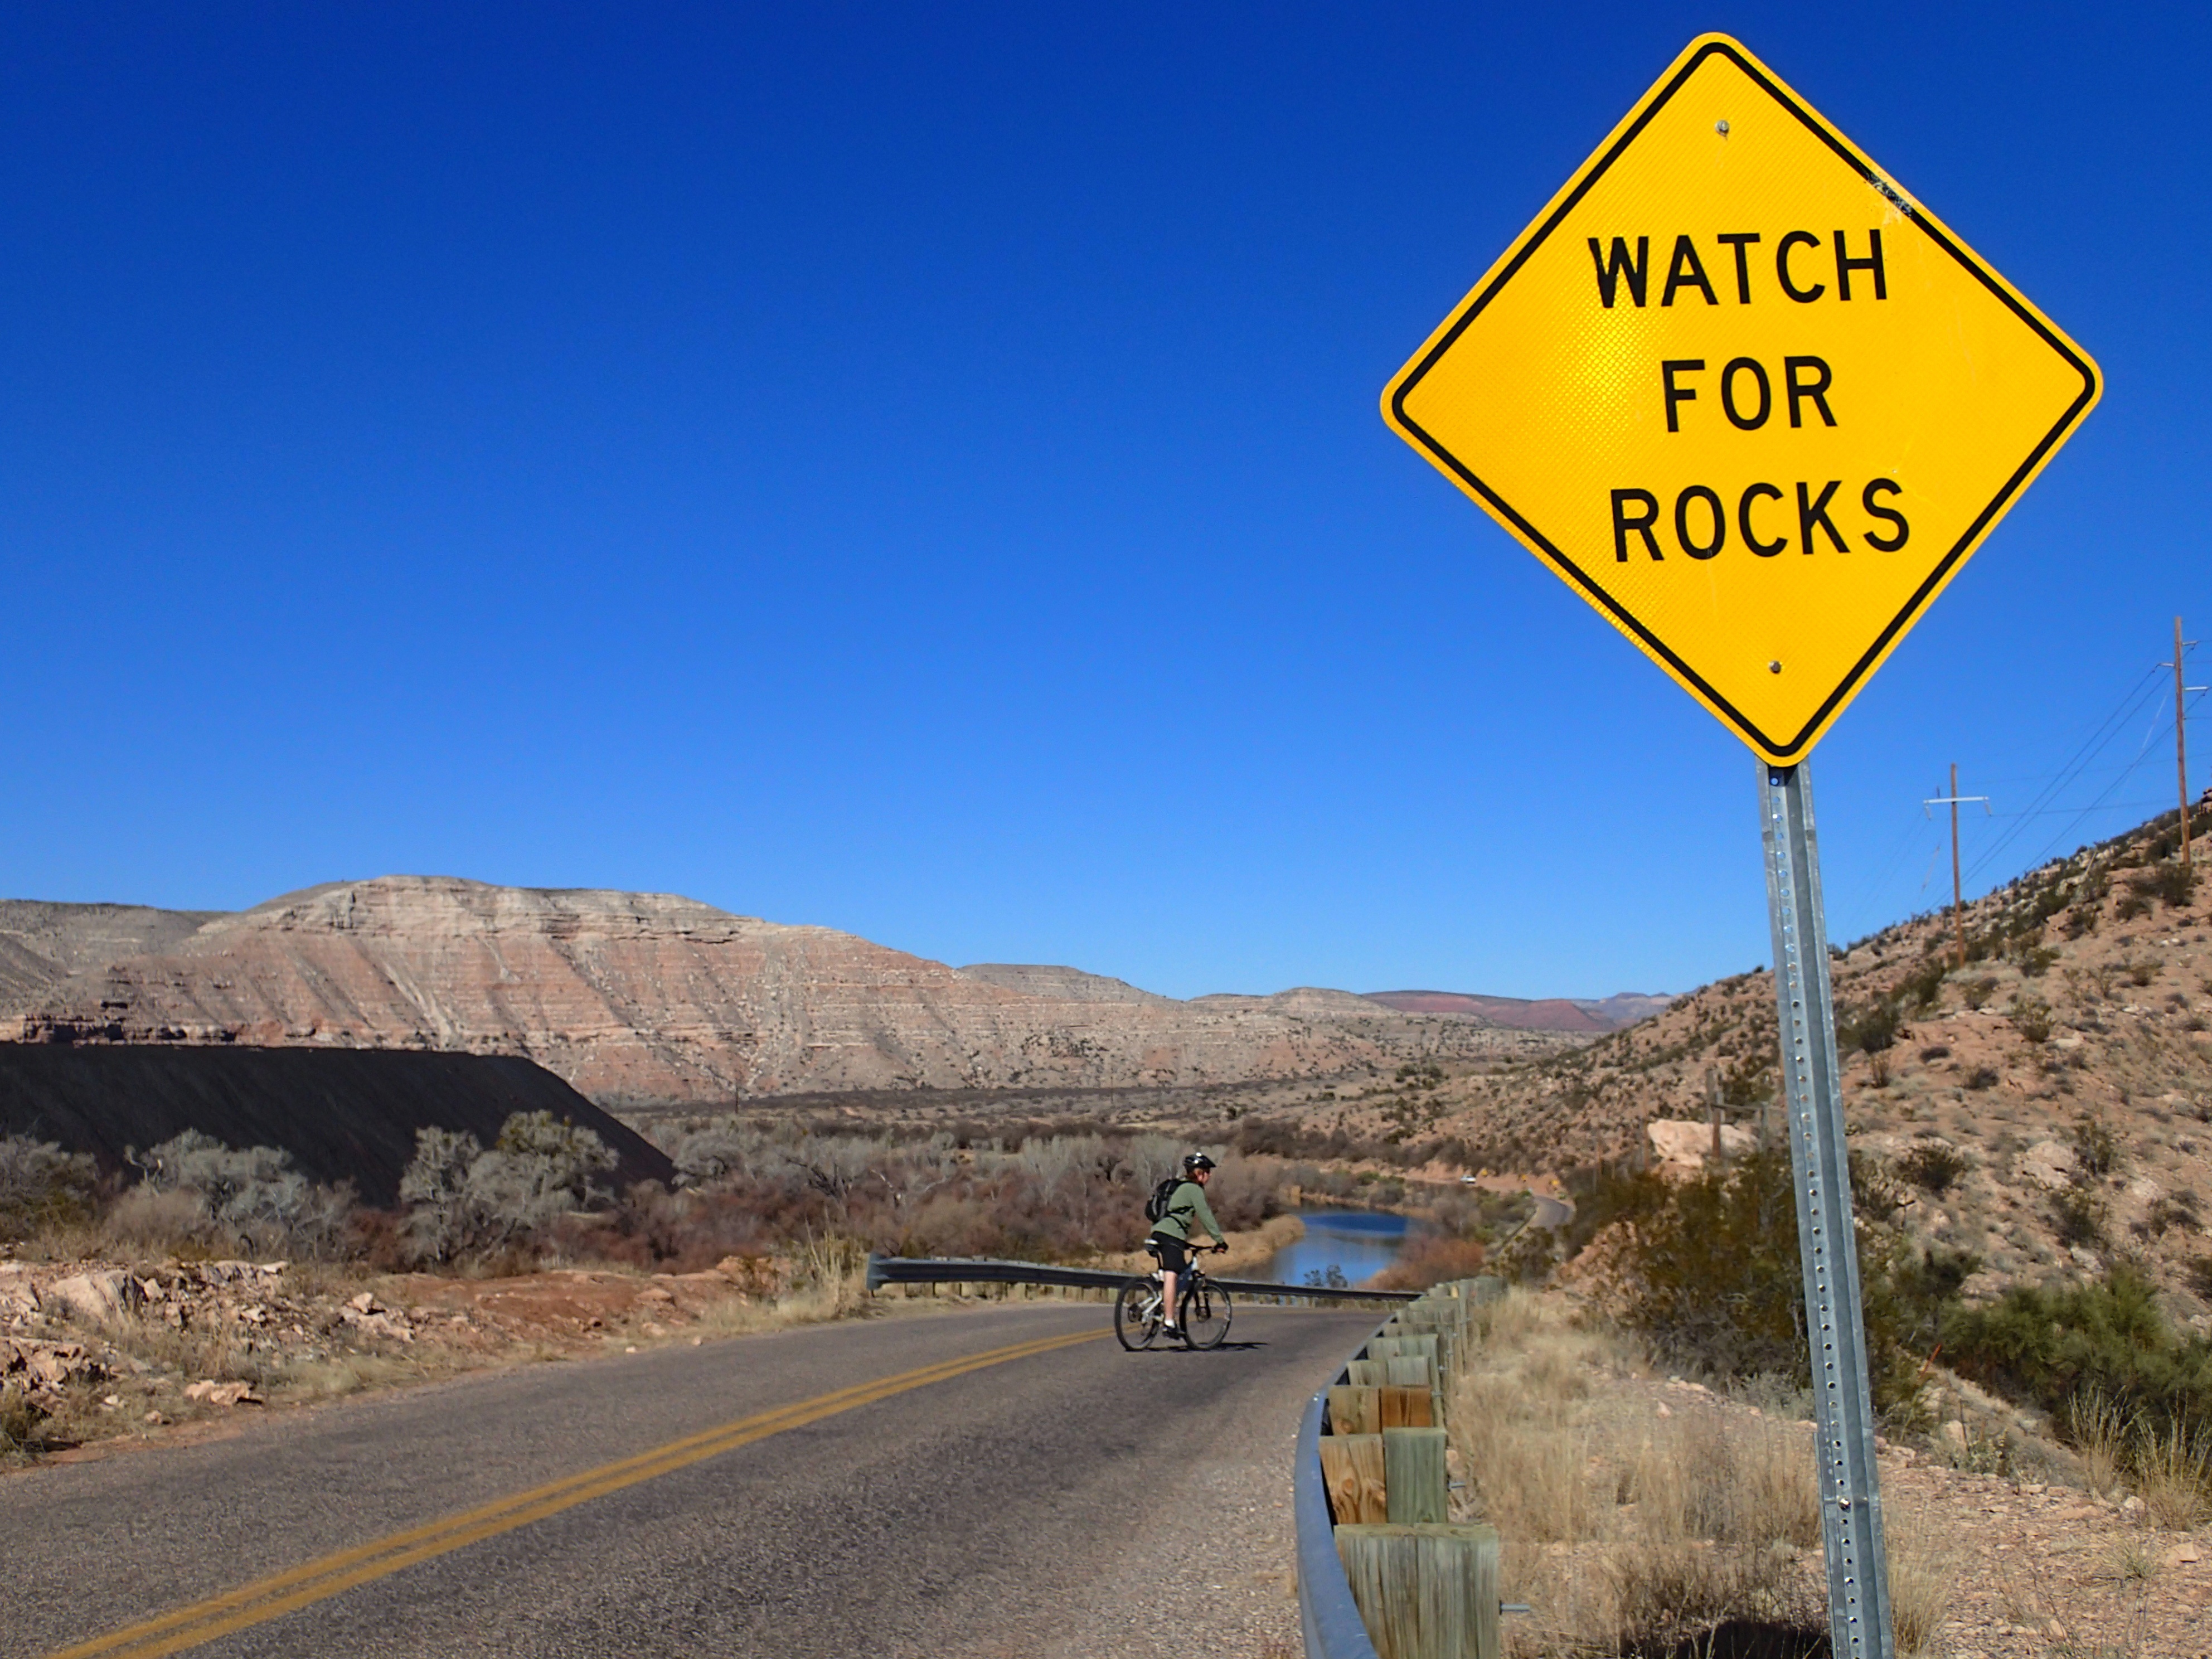
road, highway, sign, signage, lane, road trip, infrastructure, 2014365, traffic sign, mountain pass, controlled access highway